Little Battlers Experience

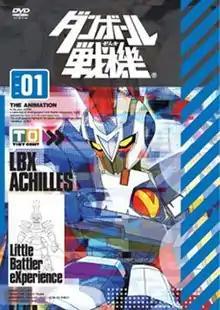
Cover of the first DVD anime

, or simply LBX, is a series of action role-playing video games created by Level-5, involving small plastic model robots known as LBXs (standing for "Little Battler eXperience") that fight on dioramas made out of cardboard, with the main character setting out to battle against LBXs created by other characters. The first game of the series was released on June 16, 2011, for the PlayStation Portable and has expanded to six official games and three Japanese anime series. Nintendo published the for Nintendo 3DS in North America on August 21, 2015, Europe on September 4, 2015, and Australia on September 5, 2015.